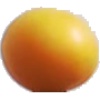
Label: Cherry Wax Yellow 1